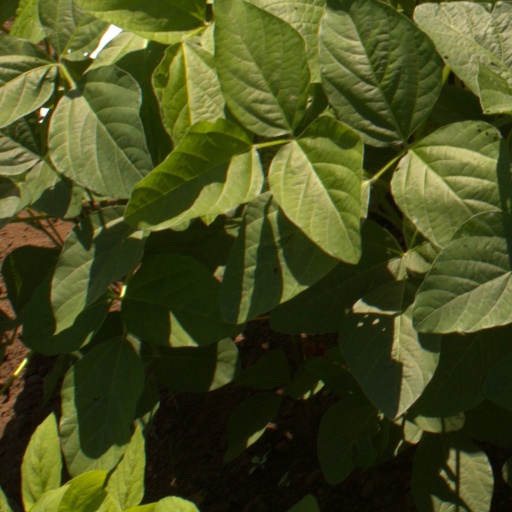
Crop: soybean